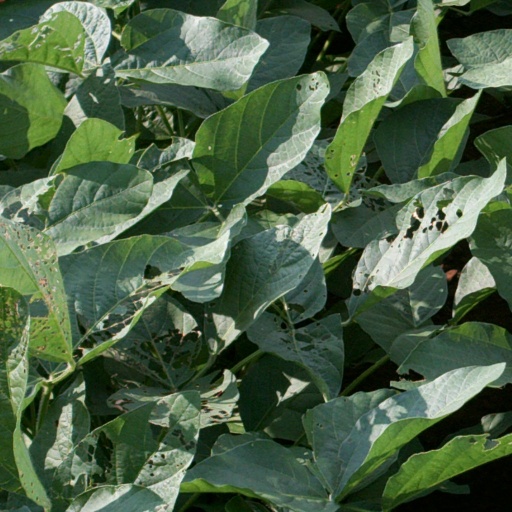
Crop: soybean